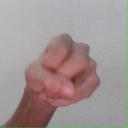
अक्षर: स